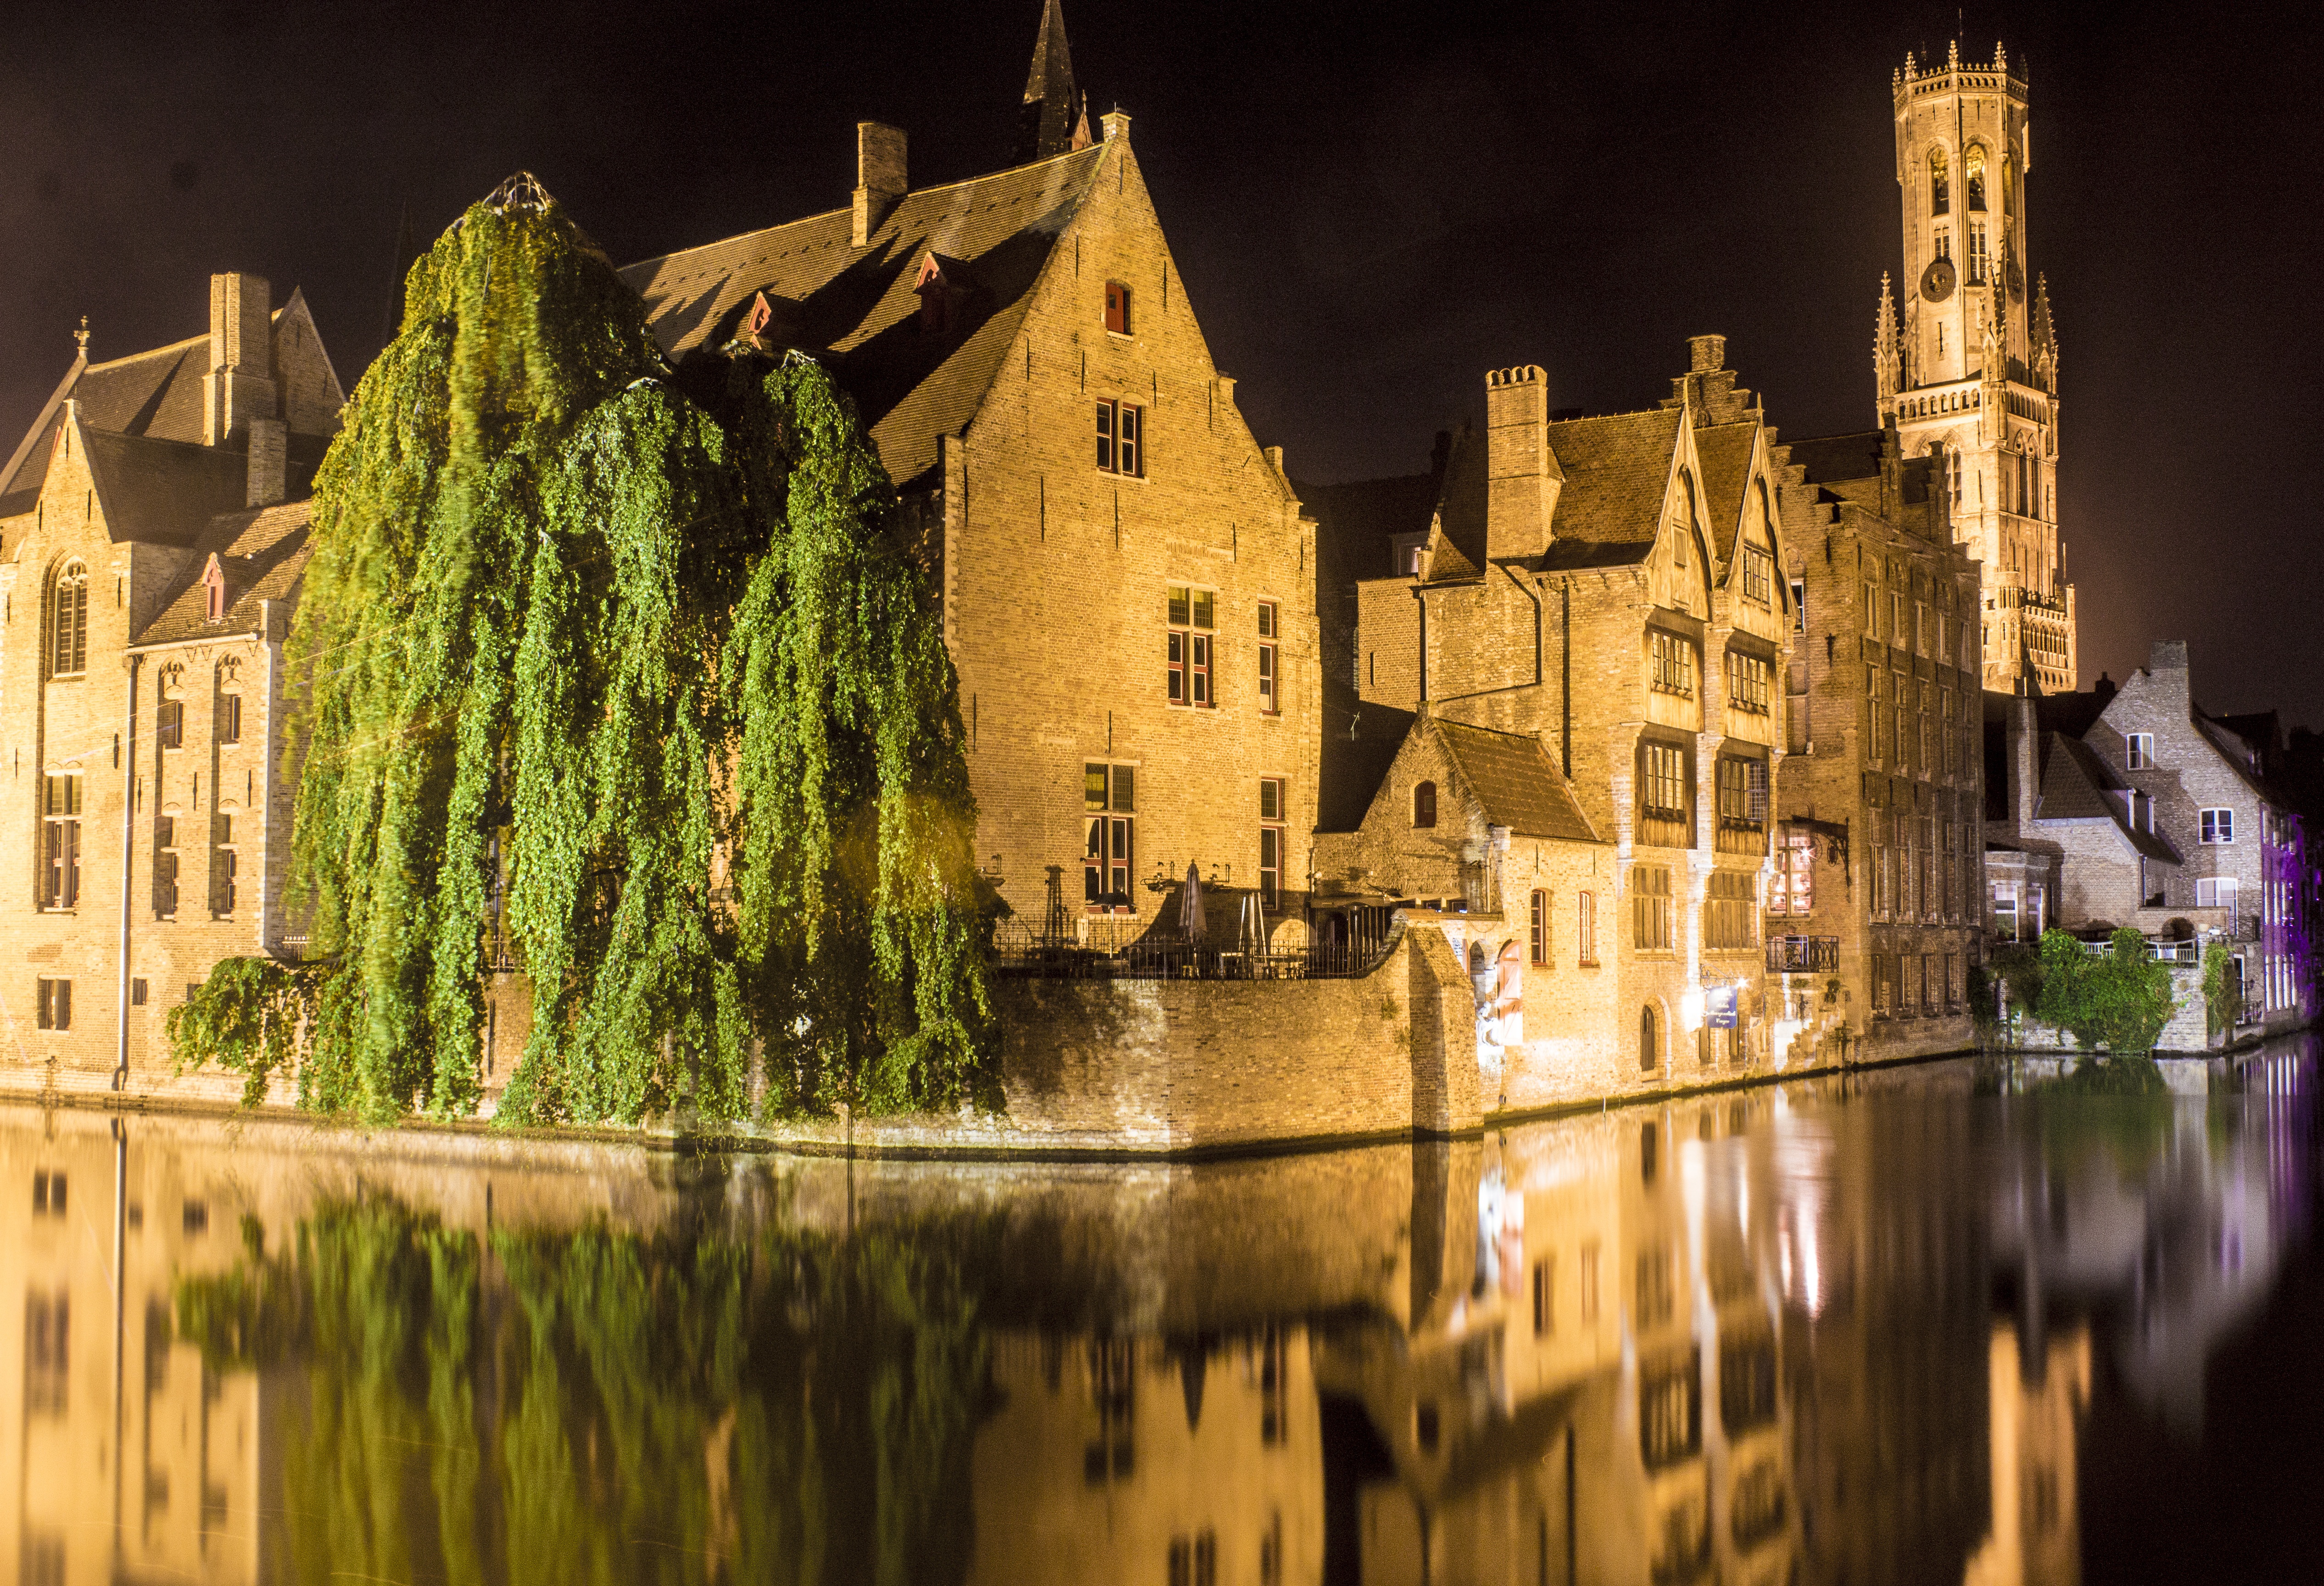
night, chateau, summer, reflection, castle, landmark, cathedral, tourism, long exposure, waterway, belgium, old town, picturesque, channel, middle ages, bruges, night photography, nocturne, channels, medieval building